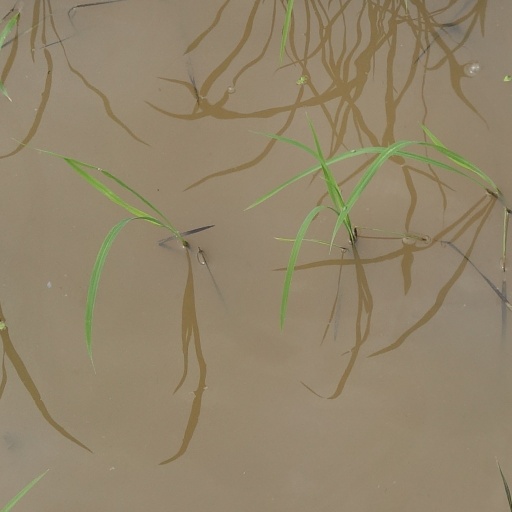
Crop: rice